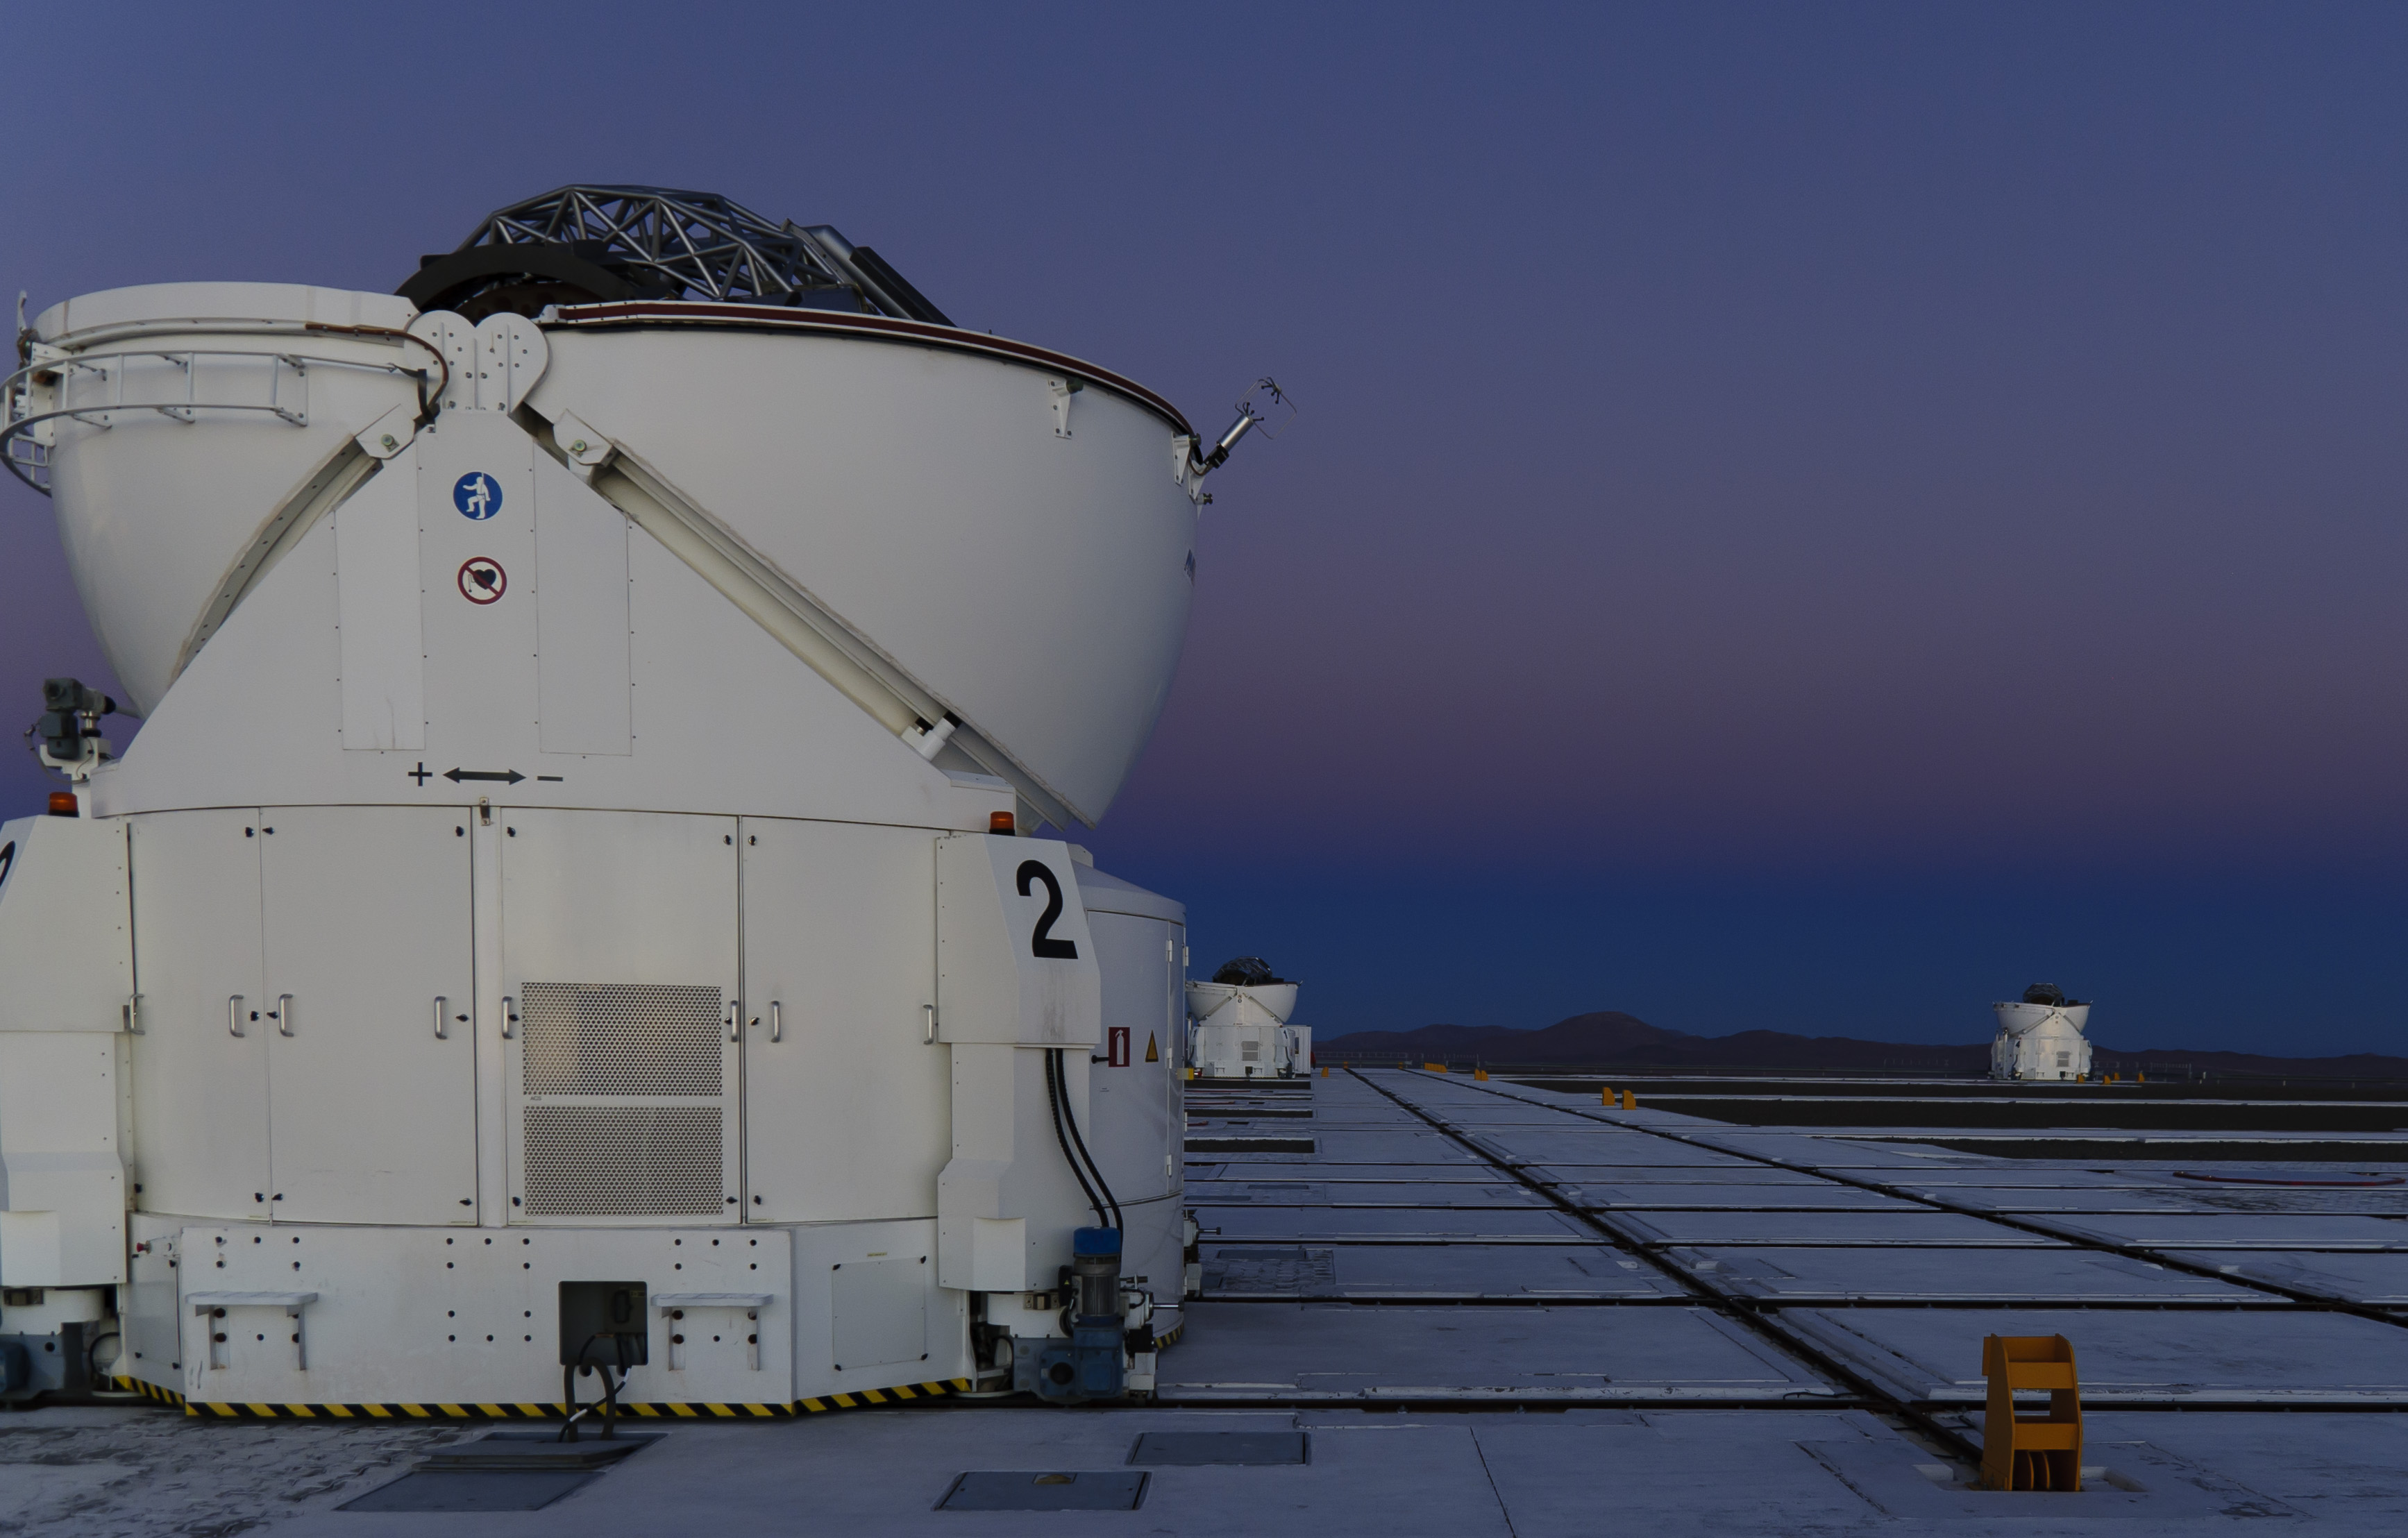
sea, ship, transport, telescope, vehicle, nikon, energy, watercraft, eso, d300, vlt, verylargetelescope, paranalchile, freight transport